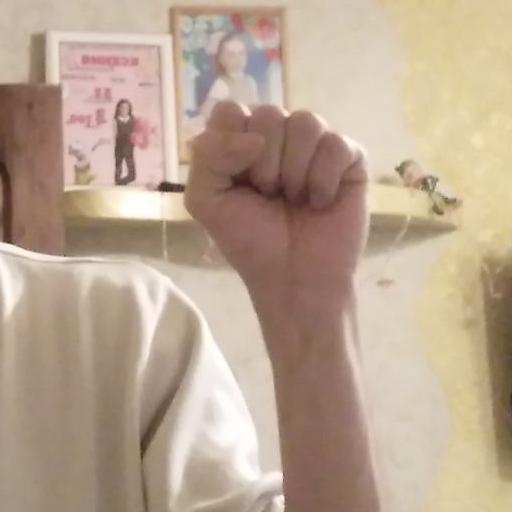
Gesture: fist